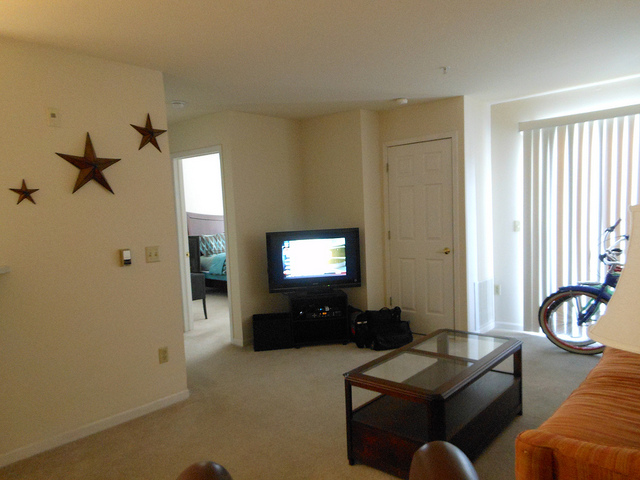
user: Given an image and a question. Answer the question in a short answer. Question: What shape is on the wall? Short Answer:
assistant: star